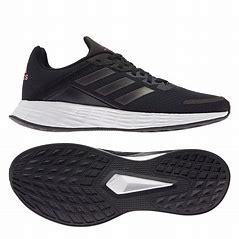
Brand: Adidas
Model: Duramo SL